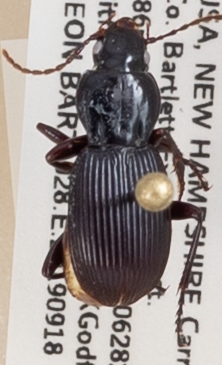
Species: Pterostichus tristis
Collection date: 2019-09-18
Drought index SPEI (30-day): -0.226
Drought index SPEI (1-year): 1.01
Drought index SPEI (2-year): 0.6652